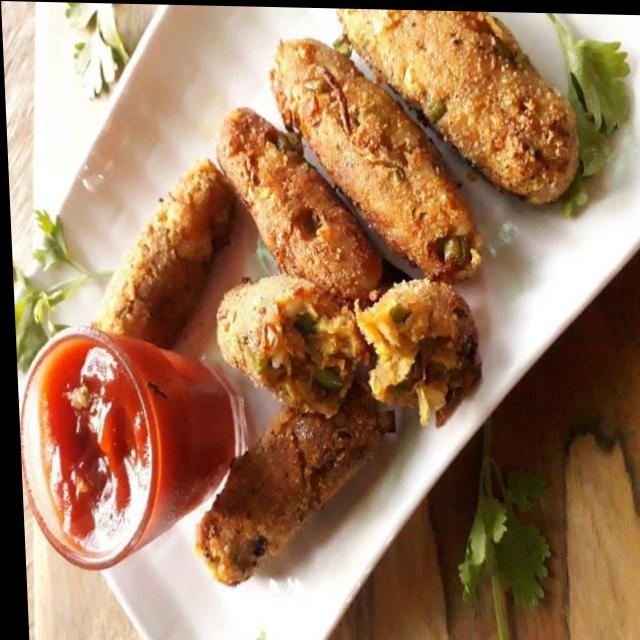
Dish: kebab